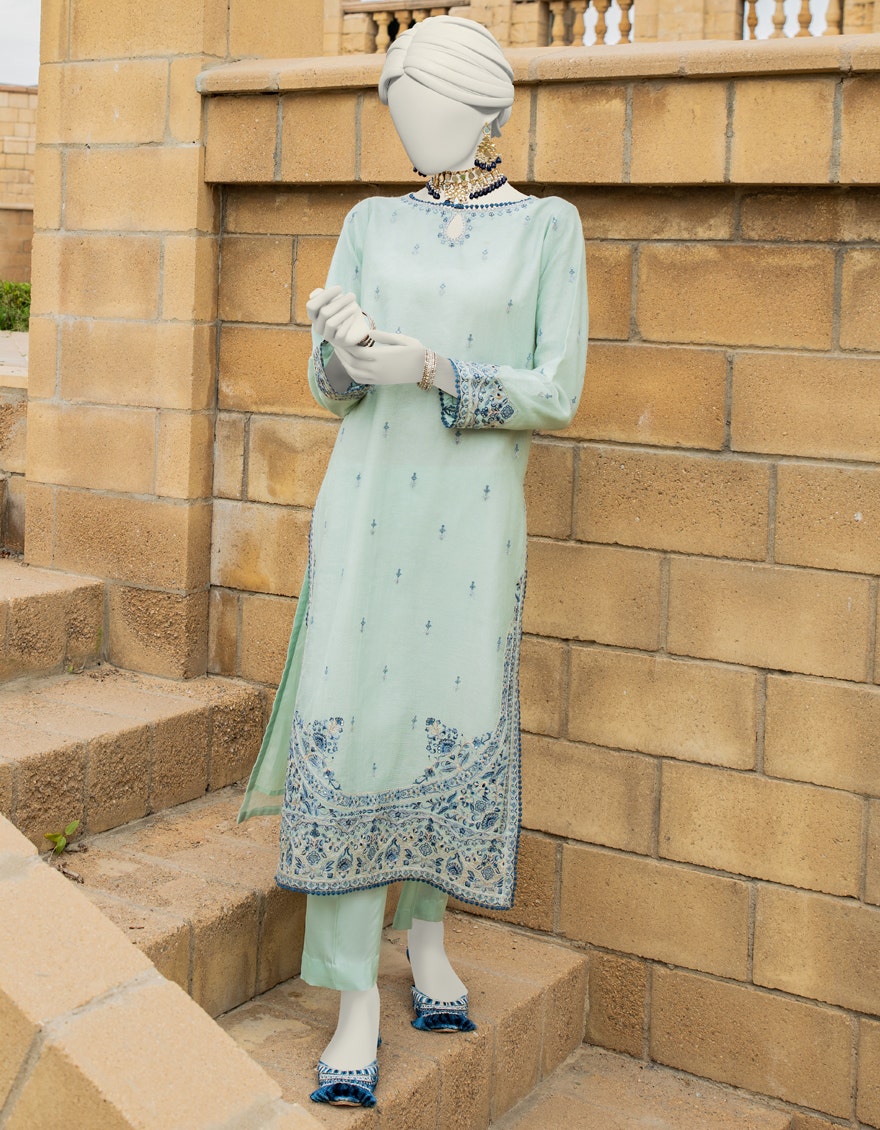
mint embroidered cotton suit